Fractal

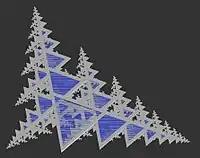

Different researchers have postulated that without the aid of modern computer graphics, early investigators were limited to what they could depict in manual drawings, so lacked the means to visualize the beauty and appreciate some of the implications of many of the patterns they had discovered (the Julia set, for instance, could only be visualized through a few iterations as very simple drawings). That changed, however, in the 1960s, when Benoit Mandelbrot started writing about self-similarity in papers such as "How Long Is the Coast of Britain? Statistical Self-Similarity and Fractional Dimension", which built on earlier work by Lewis Fry Richardson.